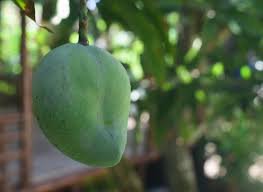
Label: Mango